Cornelius H. Hanford

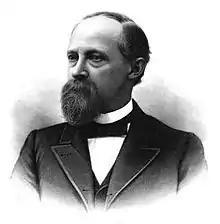
circa 1890

Cornelius Holgate Hanford (April 21, 1849 – March 2, 1926) was a United States district judge of the United States District Court for the District of Washington and the United States District Court for the Western District of Washington, and was the only Judge to serve in the District of Washington and the first to serve in the Western District of Washington. Hanford resigned in the face of an impeachment investigation by the United States House of Representatives. He was the younger brother of the newspaper editor Thaddeus Hanford.